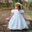
Label: girl